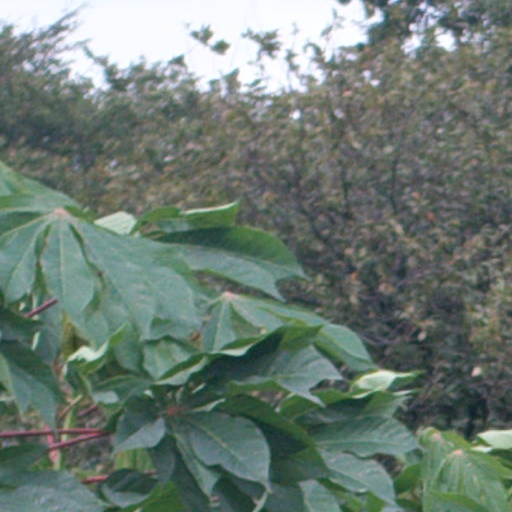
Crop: cassava